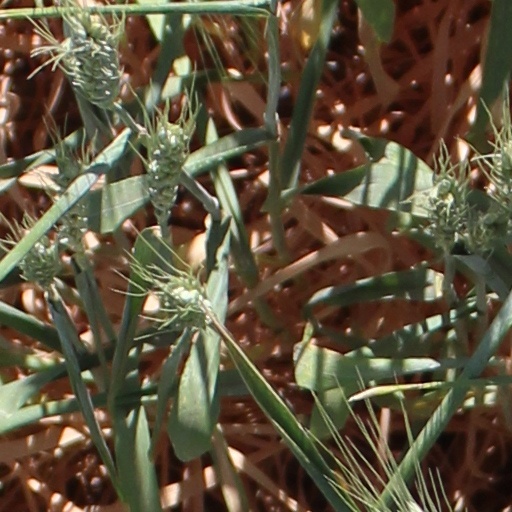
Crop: wheat